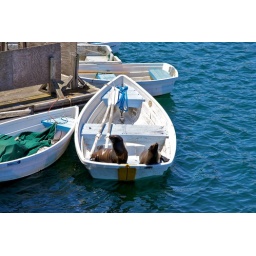
Two sea lions in a boat